Embarq

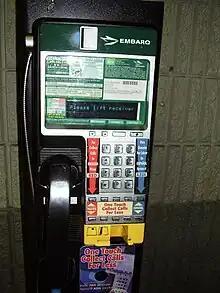
Embarq pay phone

Embarq focused on sales of landline telephone service, high-speed internet, and DISH Network satellite TV. Embarq offered bundled services to their customers, with the convenience of one monthly bill and offered discounts for adding additional services.